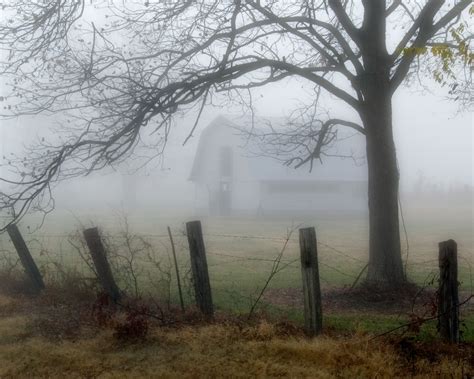
Weather: foggy or hazy